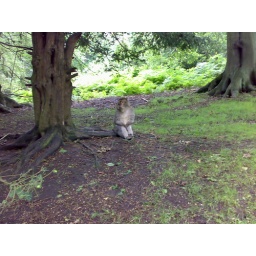
All monkeys in the forest are Barbary Macaques.Taken with a Nokia N73 on the 22th July 2007.